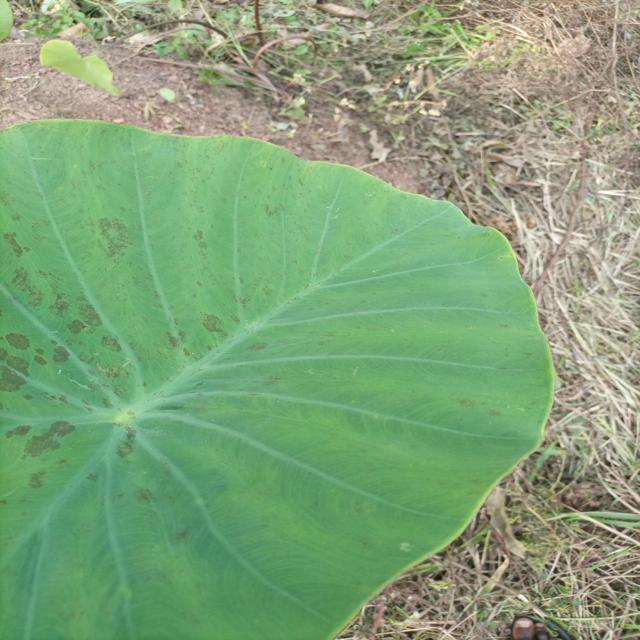
Label: Early_Blight